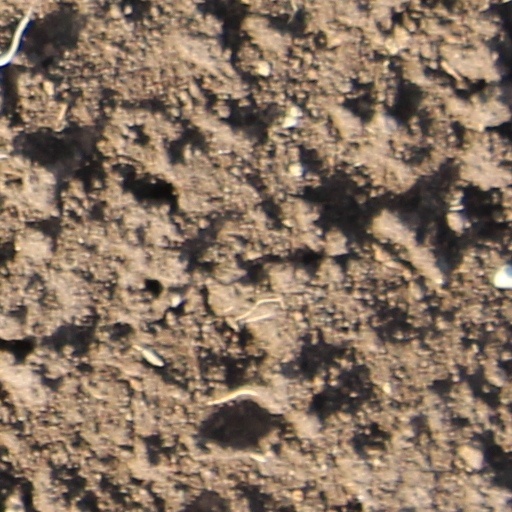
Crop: wheat